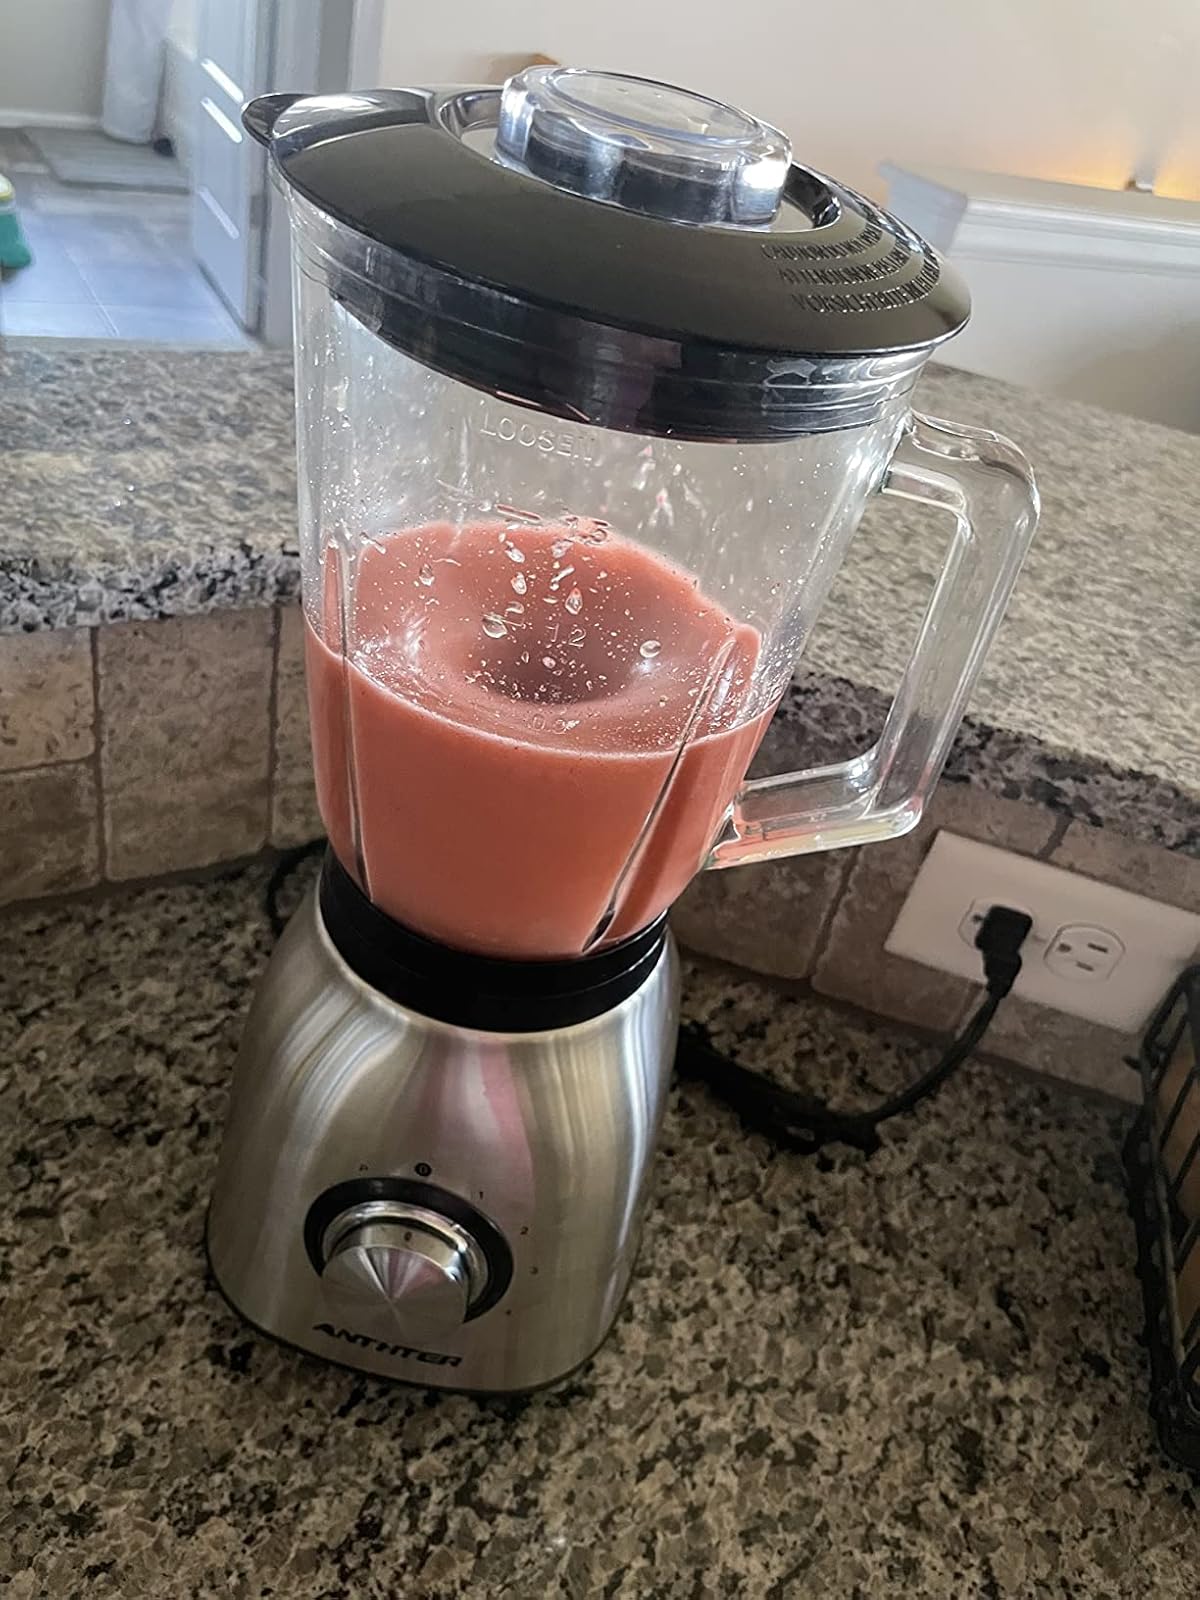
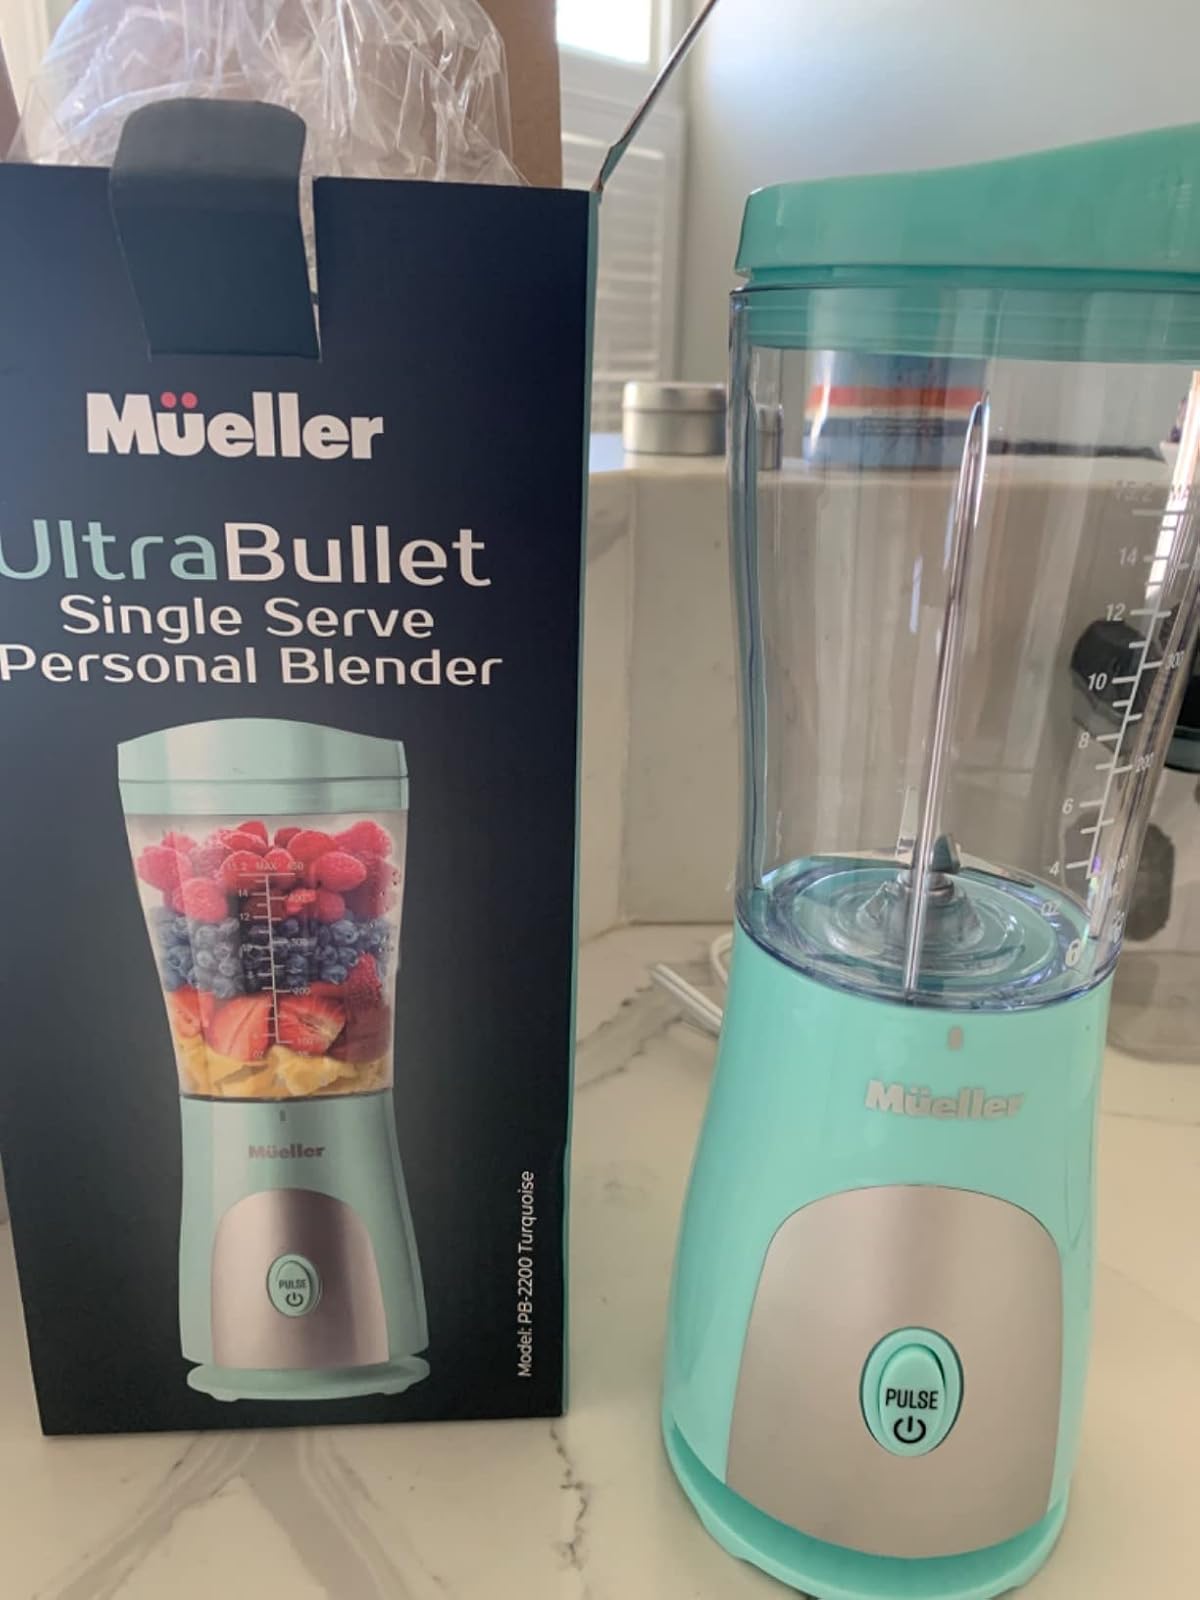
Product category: items_blender
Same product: no